Lata Mangeshkar

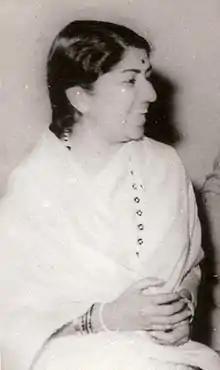
Mangeshkar in the 1960s

She moved to Mumbai in 1945 when Master Vinayak's company moved its headquarters there. She started taking lessons in Hindustani classical music from Ustad Aman Ali Khan of Bhindibazaar Gharana. She sang "Paa Lagoon Kar Jori" for Vasant Joglekar's Hindi-language movie "Aap Ki Seva Mein" (1946), which was composed by Datta Davjekar. The dance in the film was performed by Rohini Bhate, who later became a famous classical dancer. Lata and her sister Asha played minor roles in Vinayak's first Hindi-language movie, "Badi Maa" (1945). In that movie, Lata also sang a bhajan, "Maata Tere Charnon Mein." She was introduced to music director Vasant Desai during the recording of Vinayak's second Hindi-language movie, "Subhadra" (1946).